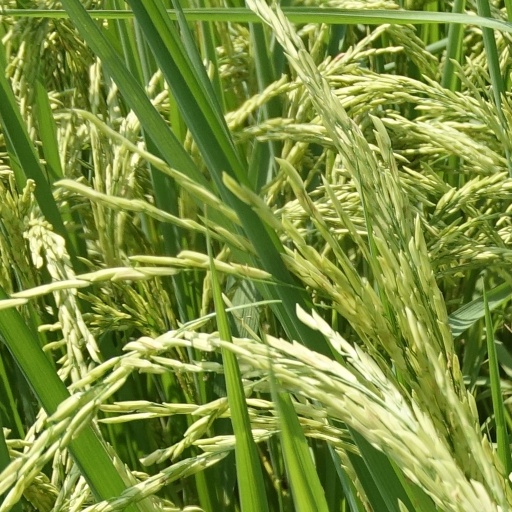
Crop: rice